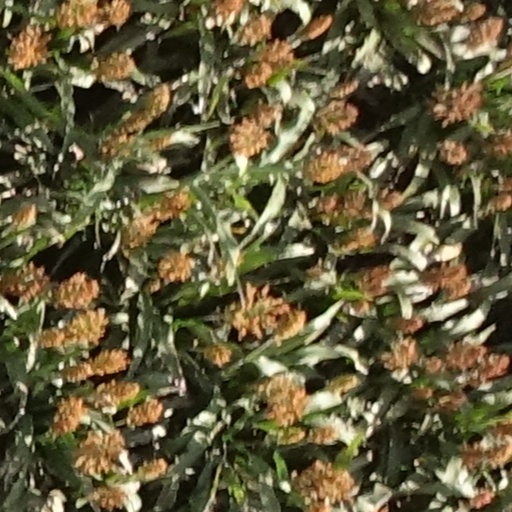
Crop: sorghum